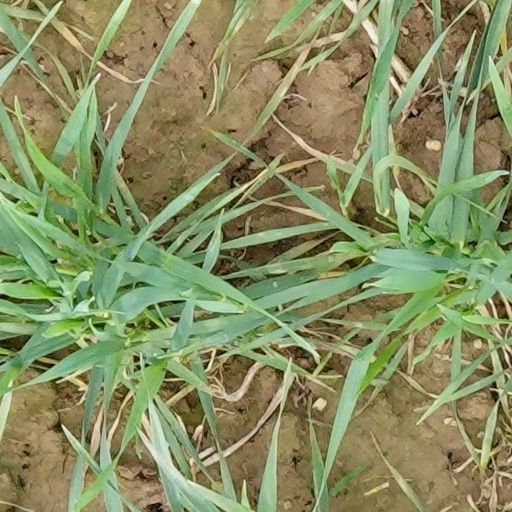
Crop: wheat